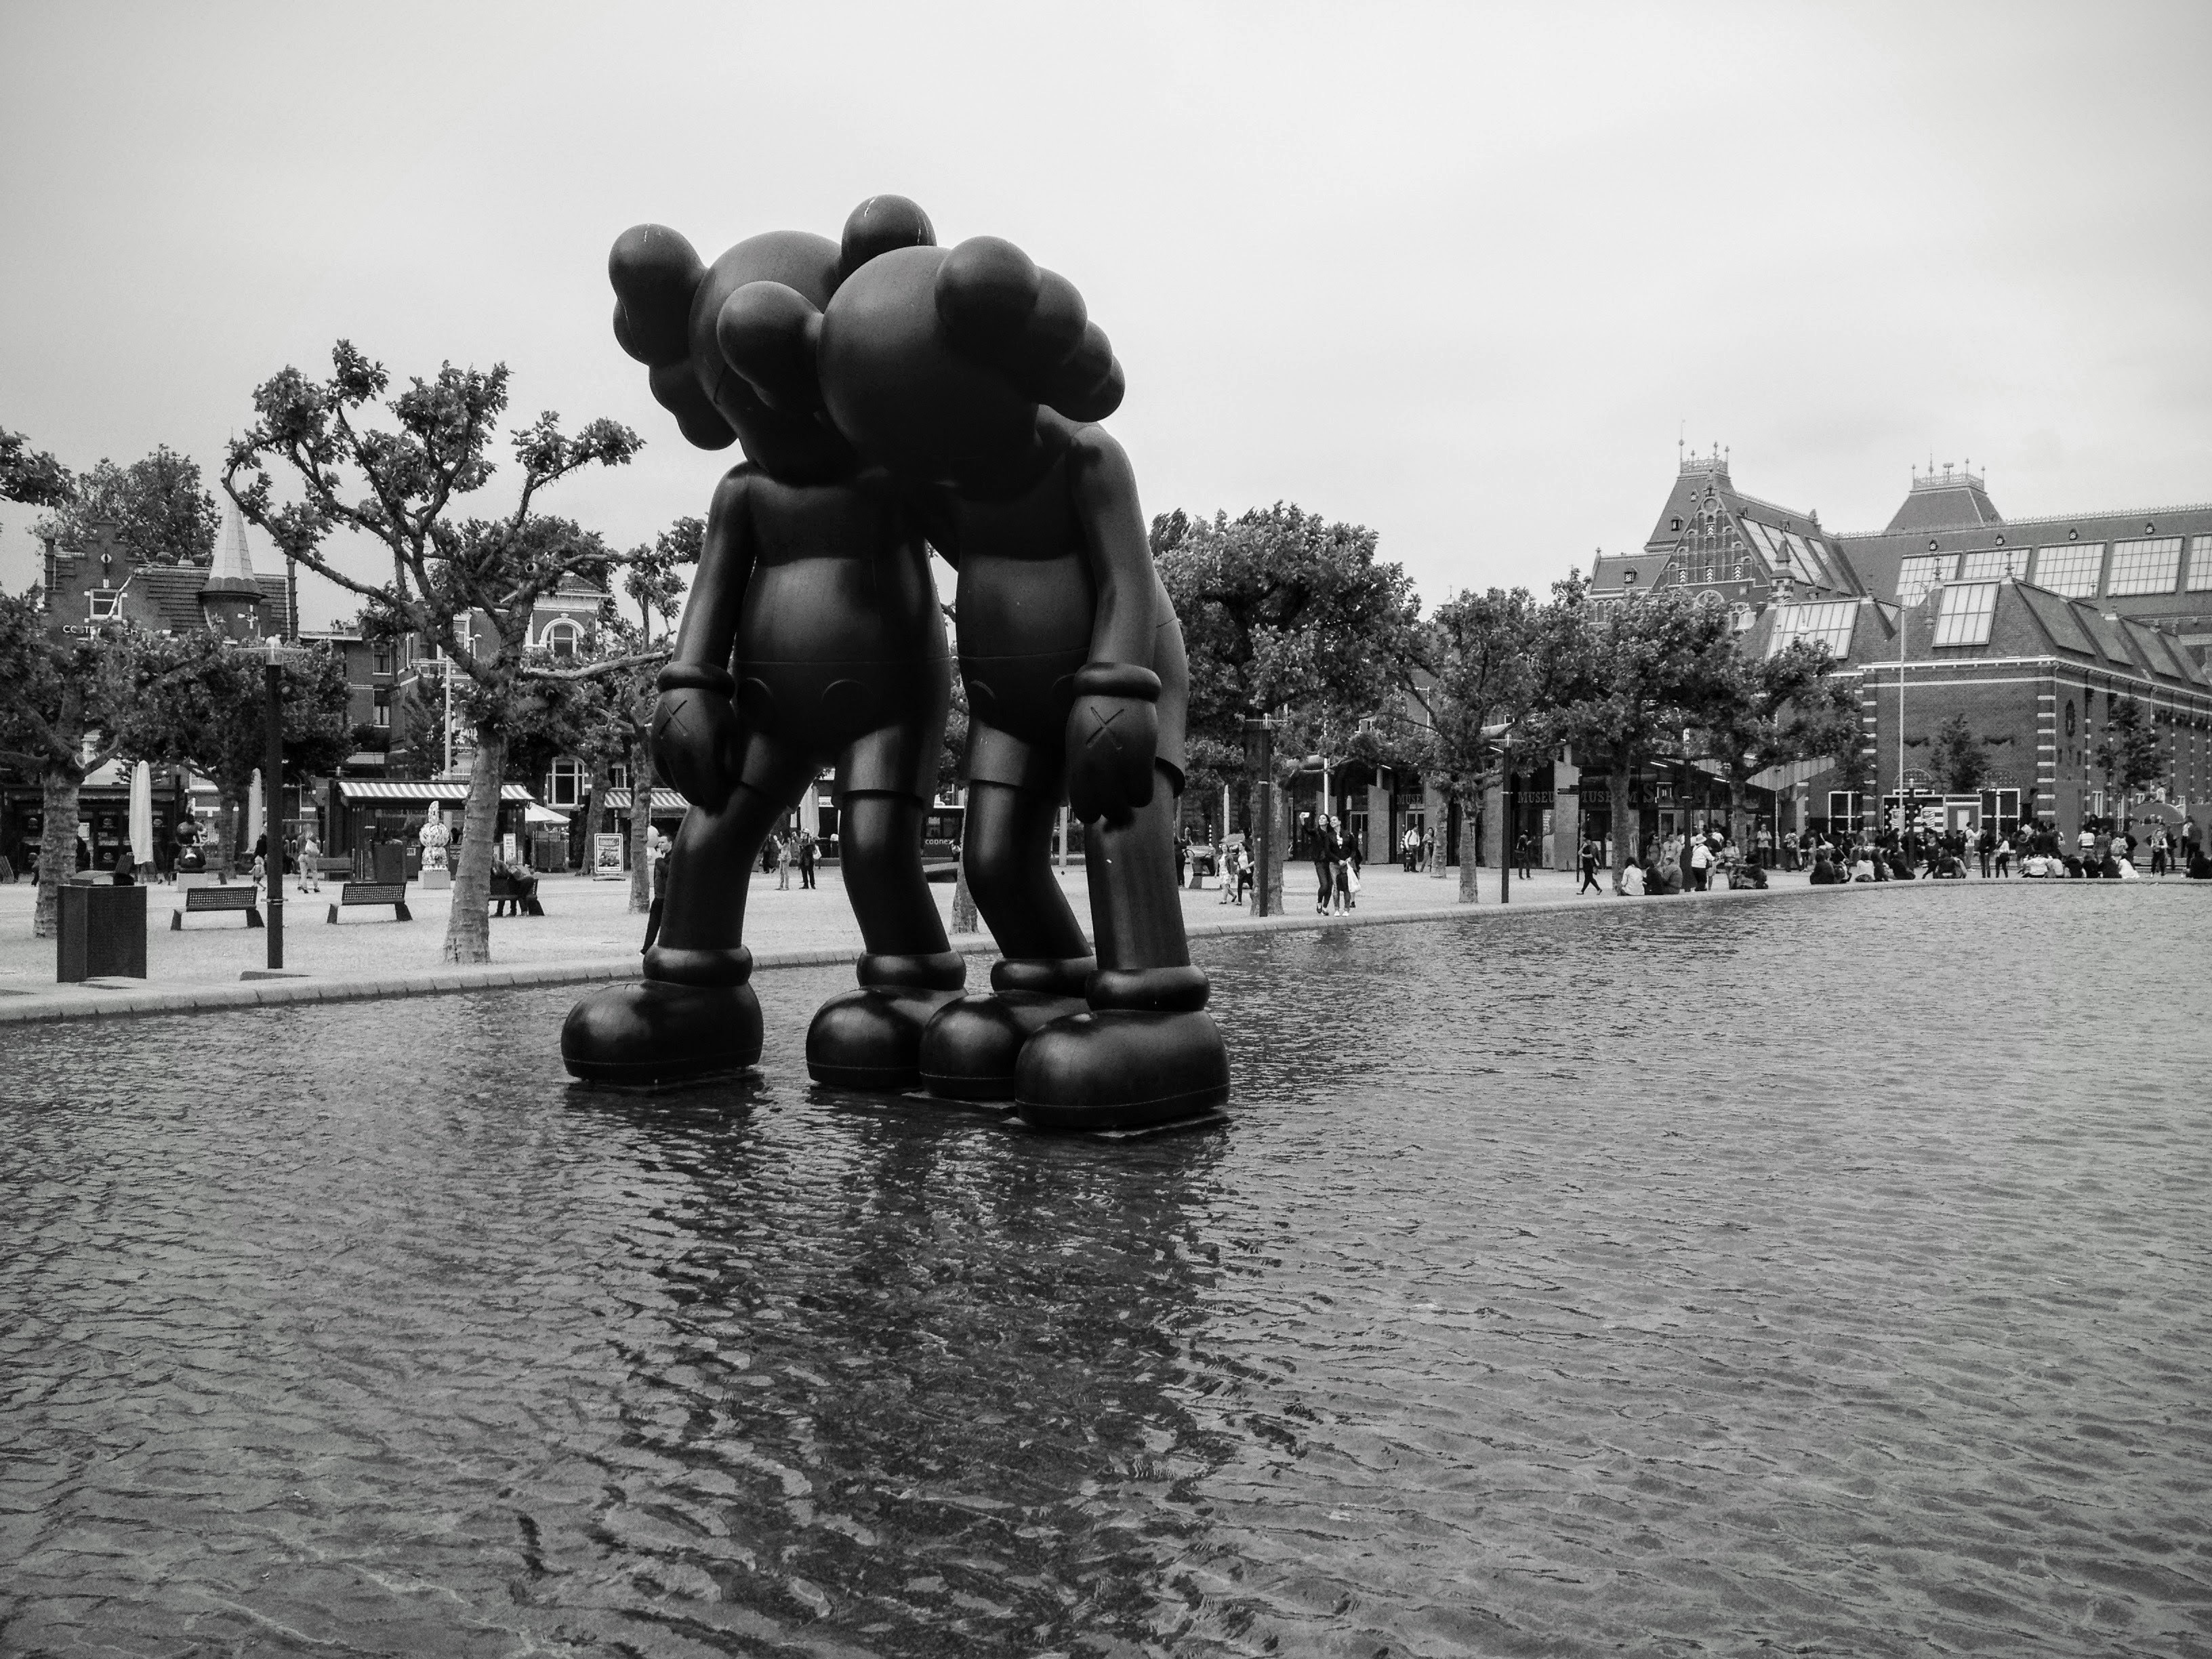
black and white, photography, monument, statue, monochrome, photograph, image, monochrome photography